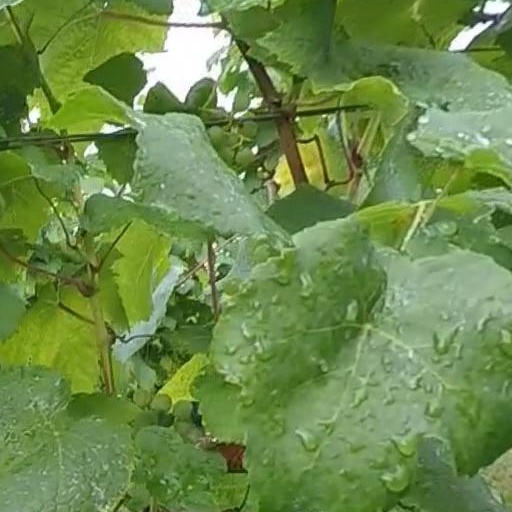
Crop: grape